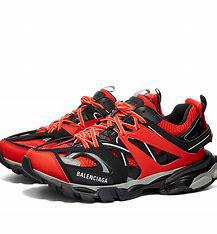
Brand: Balenciaga
Model: Track